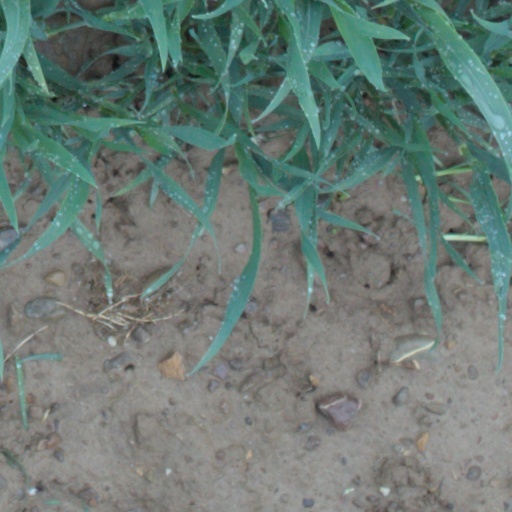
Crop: wheat